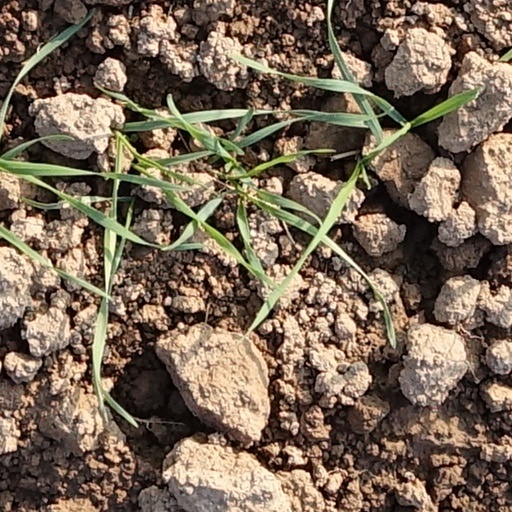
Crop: wheat